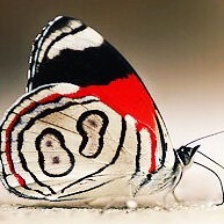
Species: AN 88